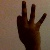
The image shows a hand gesture representing the number 9 in Indian Sign Language.